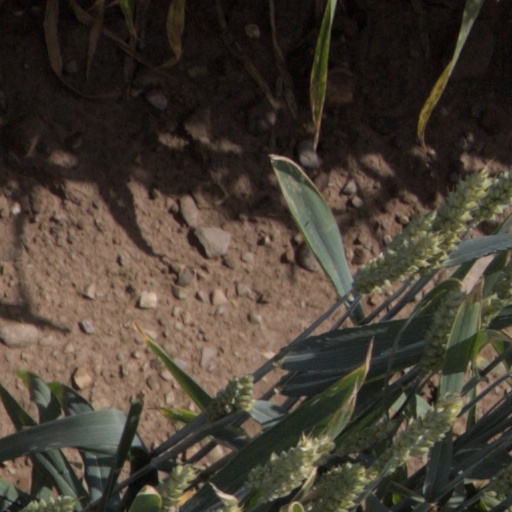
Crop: wheat